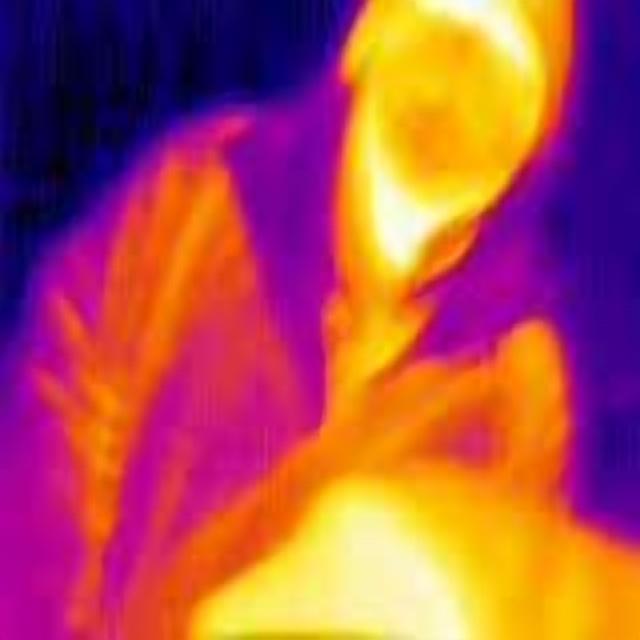
Detected objects:
label: person